Environmental technology

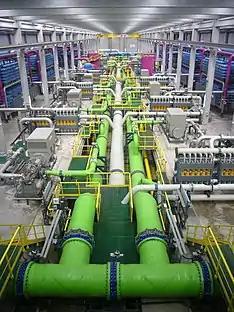
A view across a reverse osmosis desalination plant in Spain

Environmental technology (or envirotech) is the use of engineering and technological approaches to understand and address issues that affect the environment with the aim of fostering environmental improvement. It involves the application of science and technology in the process of addressing environmental challenges through environmental conservation and the mitigation of human impact to the environment.